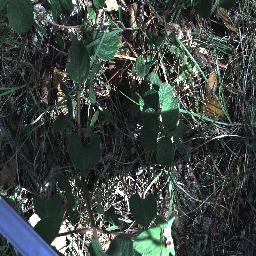
Label: lantana